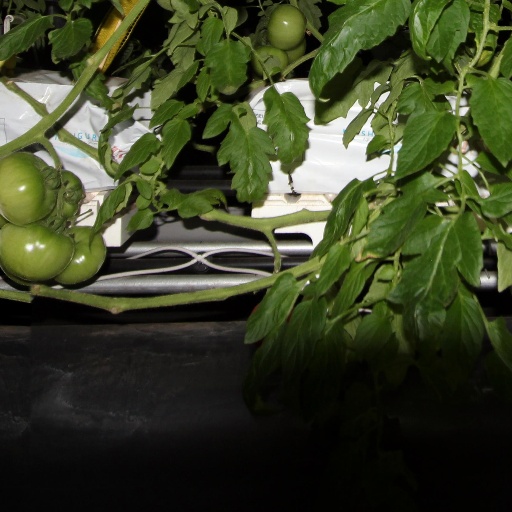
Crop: tomato